Kingston, Victoria

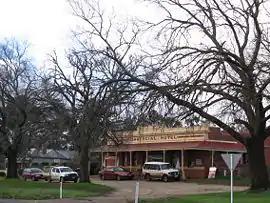
The Restored Commercial Hotel at Kingston the last of the hotels still currently trading.

Kingston is a town in the Shire of Hepburn, Victoria, Australia. At the , Kingston had a population of 190.